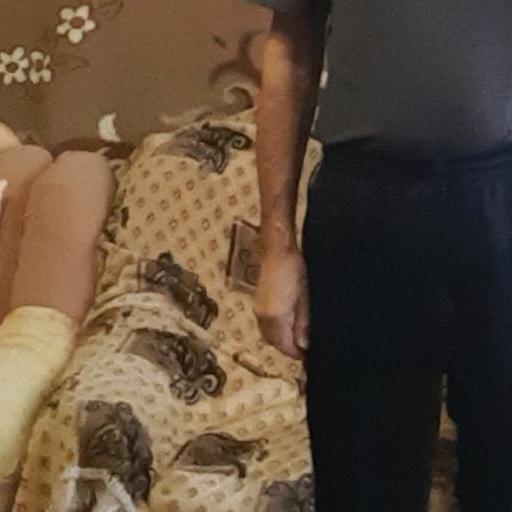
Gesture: no_gesture